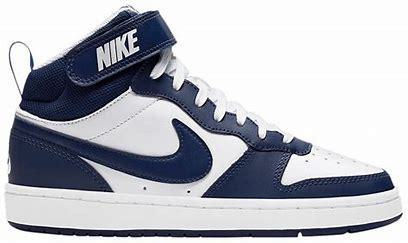
Brand: Nike
Model: Court Borough Mid 2